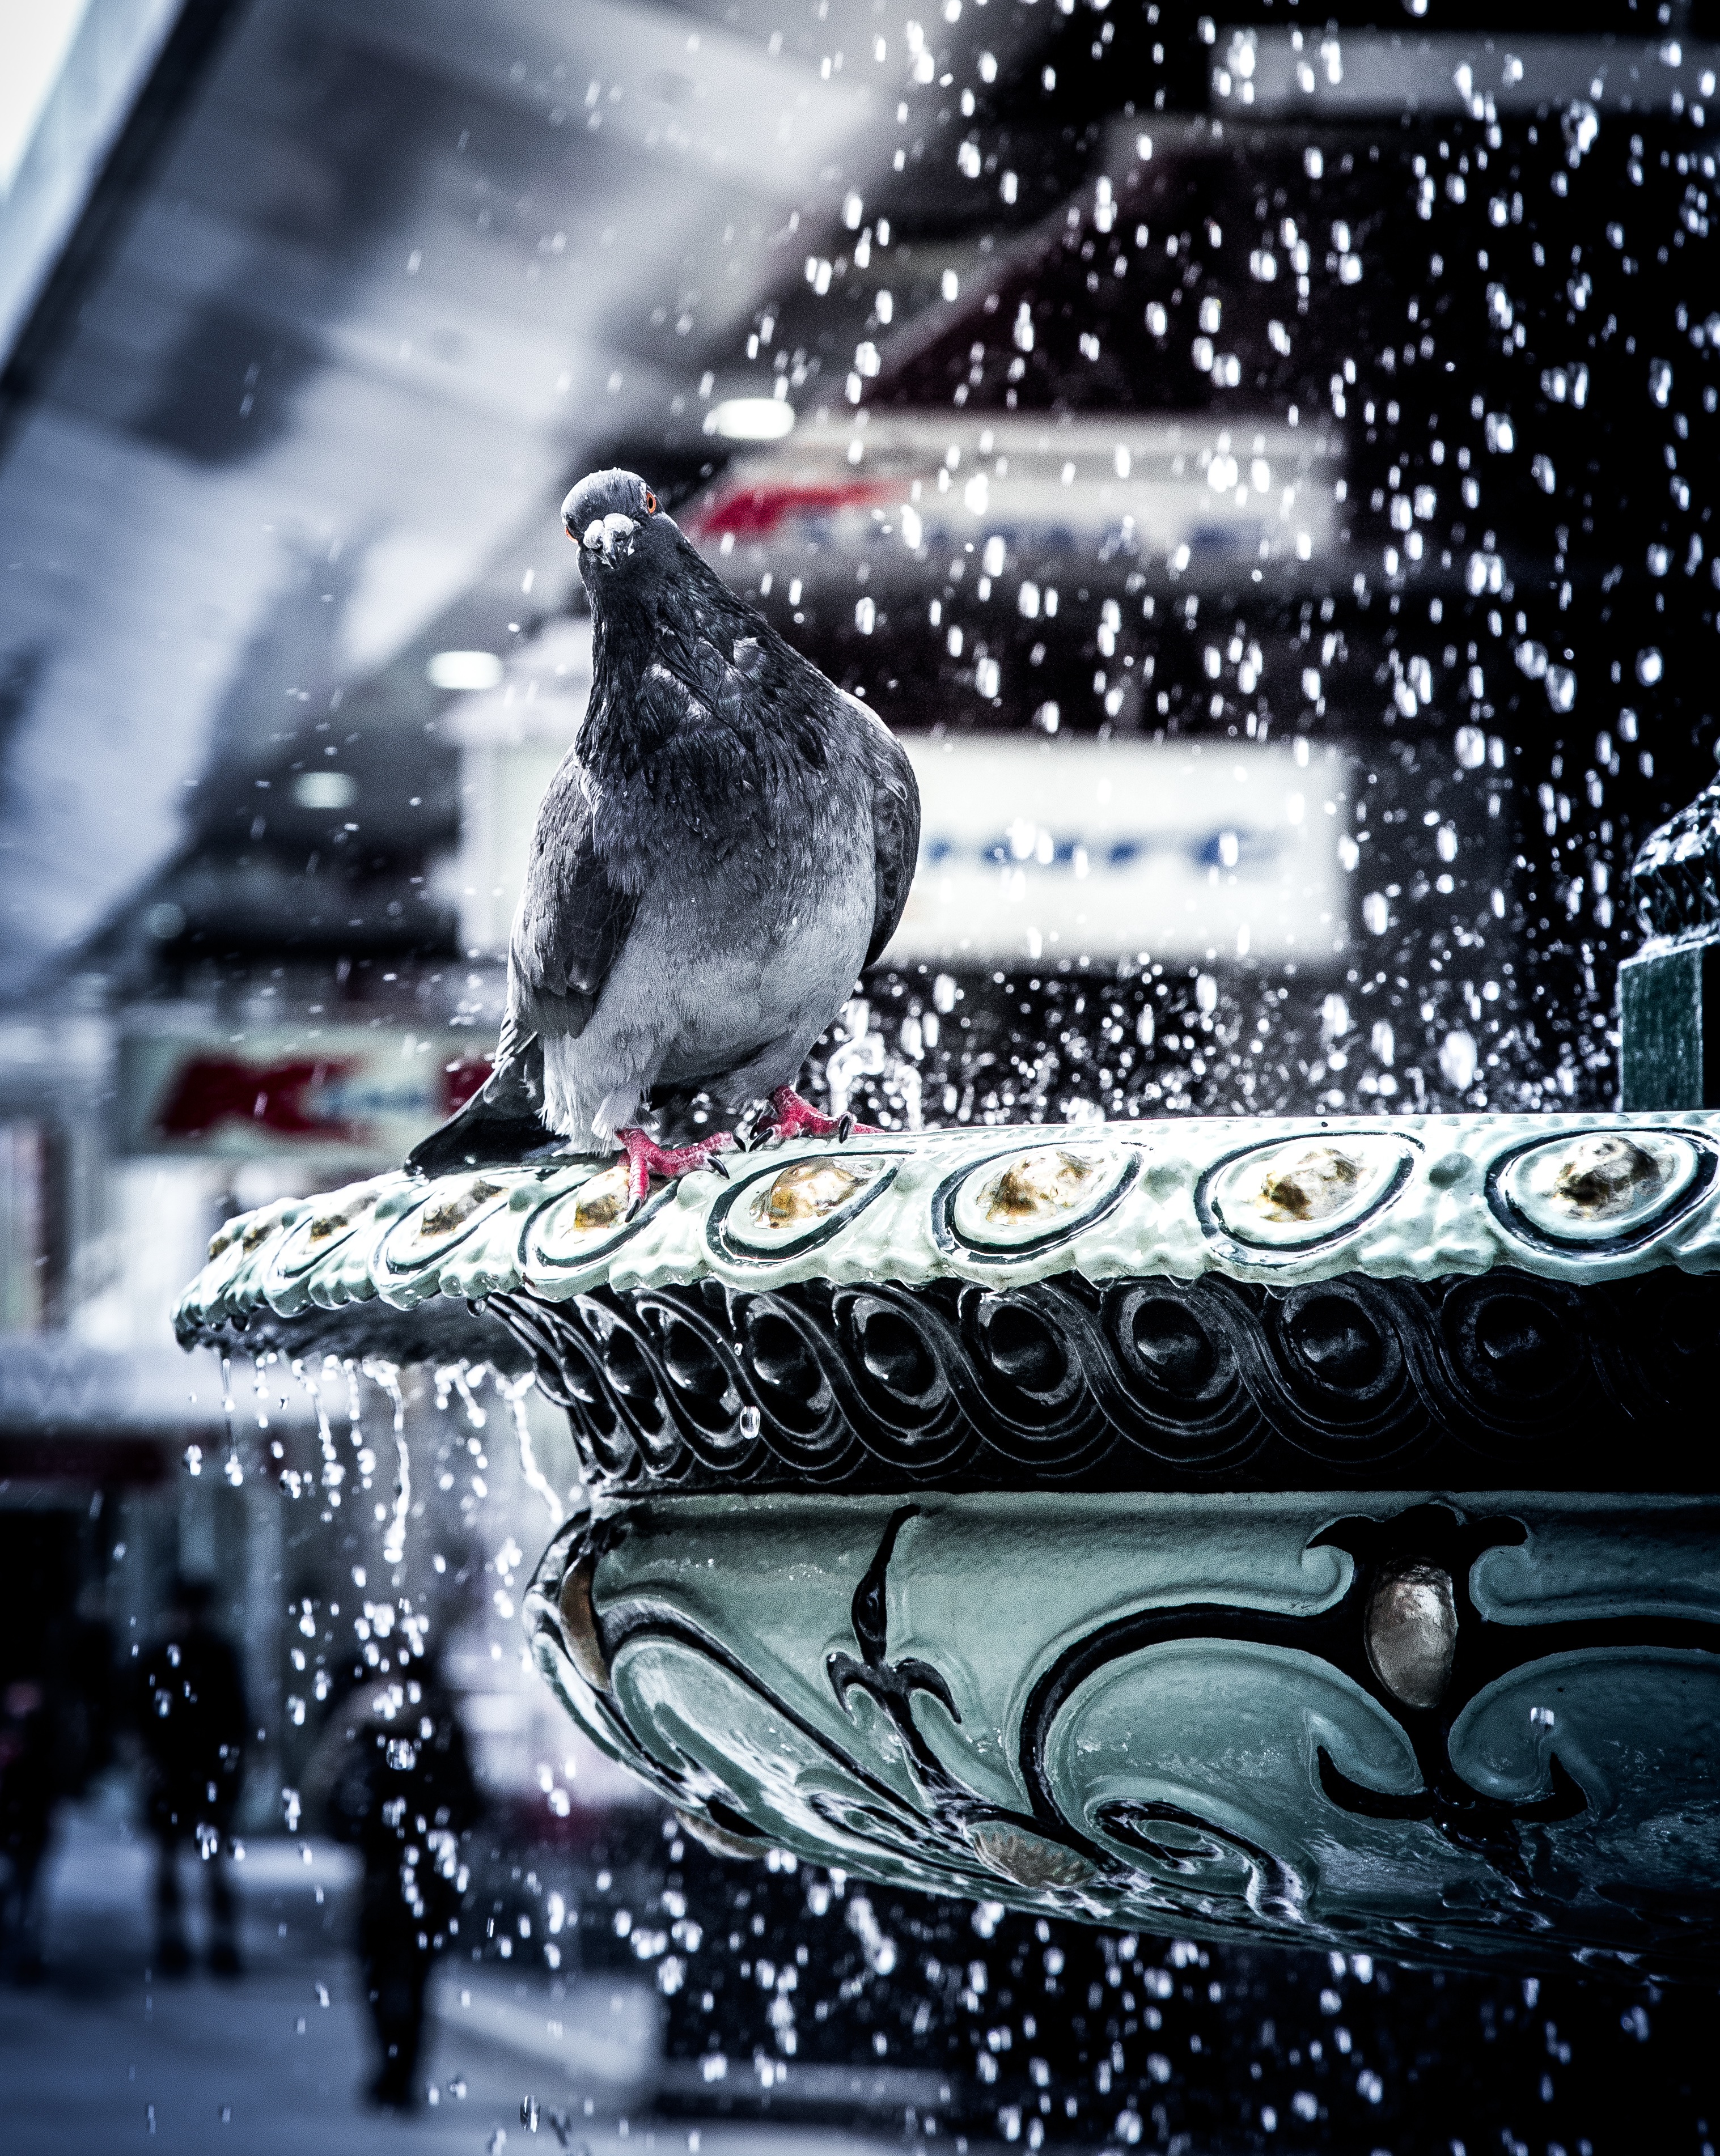
weather, monochrome, poster, computer wallpaper